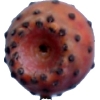
Label: cactus_fruit_red